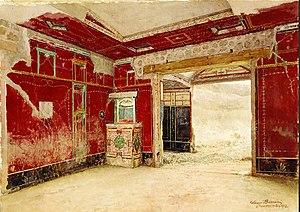
Pompéi dans les aquarelles de Luigi Bazzani est un moyen de connaître la ville détruite par le Vésuve, reproduite dans les œuvres de Luigi Bazzani.